Muhammadu Buhari

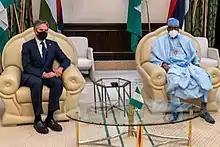
Buhari meets with US Secretary of State Antony Blinken in 2021

The economy averaged a growth rate of 0.9% since the administration's first term, and as of 2020 unemployment was at an all-time high of 23%, with millions entering poverty. From 2015 onwards, Buhari lost supporters due to his perceived unenergetic personality and contemplative decision making.